Halli Meshtru

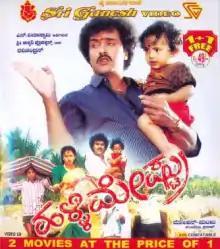
VCD cover

Halli Meshtru is a 1992 Kannada-language romantic comedy film directed by Mohan-Manju. The film starred Ravichandran, Bindiya and Tara in key roles with Balakrishna, Thoogudeepa Srinivas and Silk Smitha playing supporting roles. The film is a remake of 1983 Tamil film "Mundhanai Mudichu". The music of the film was composed by Hamsalekha.